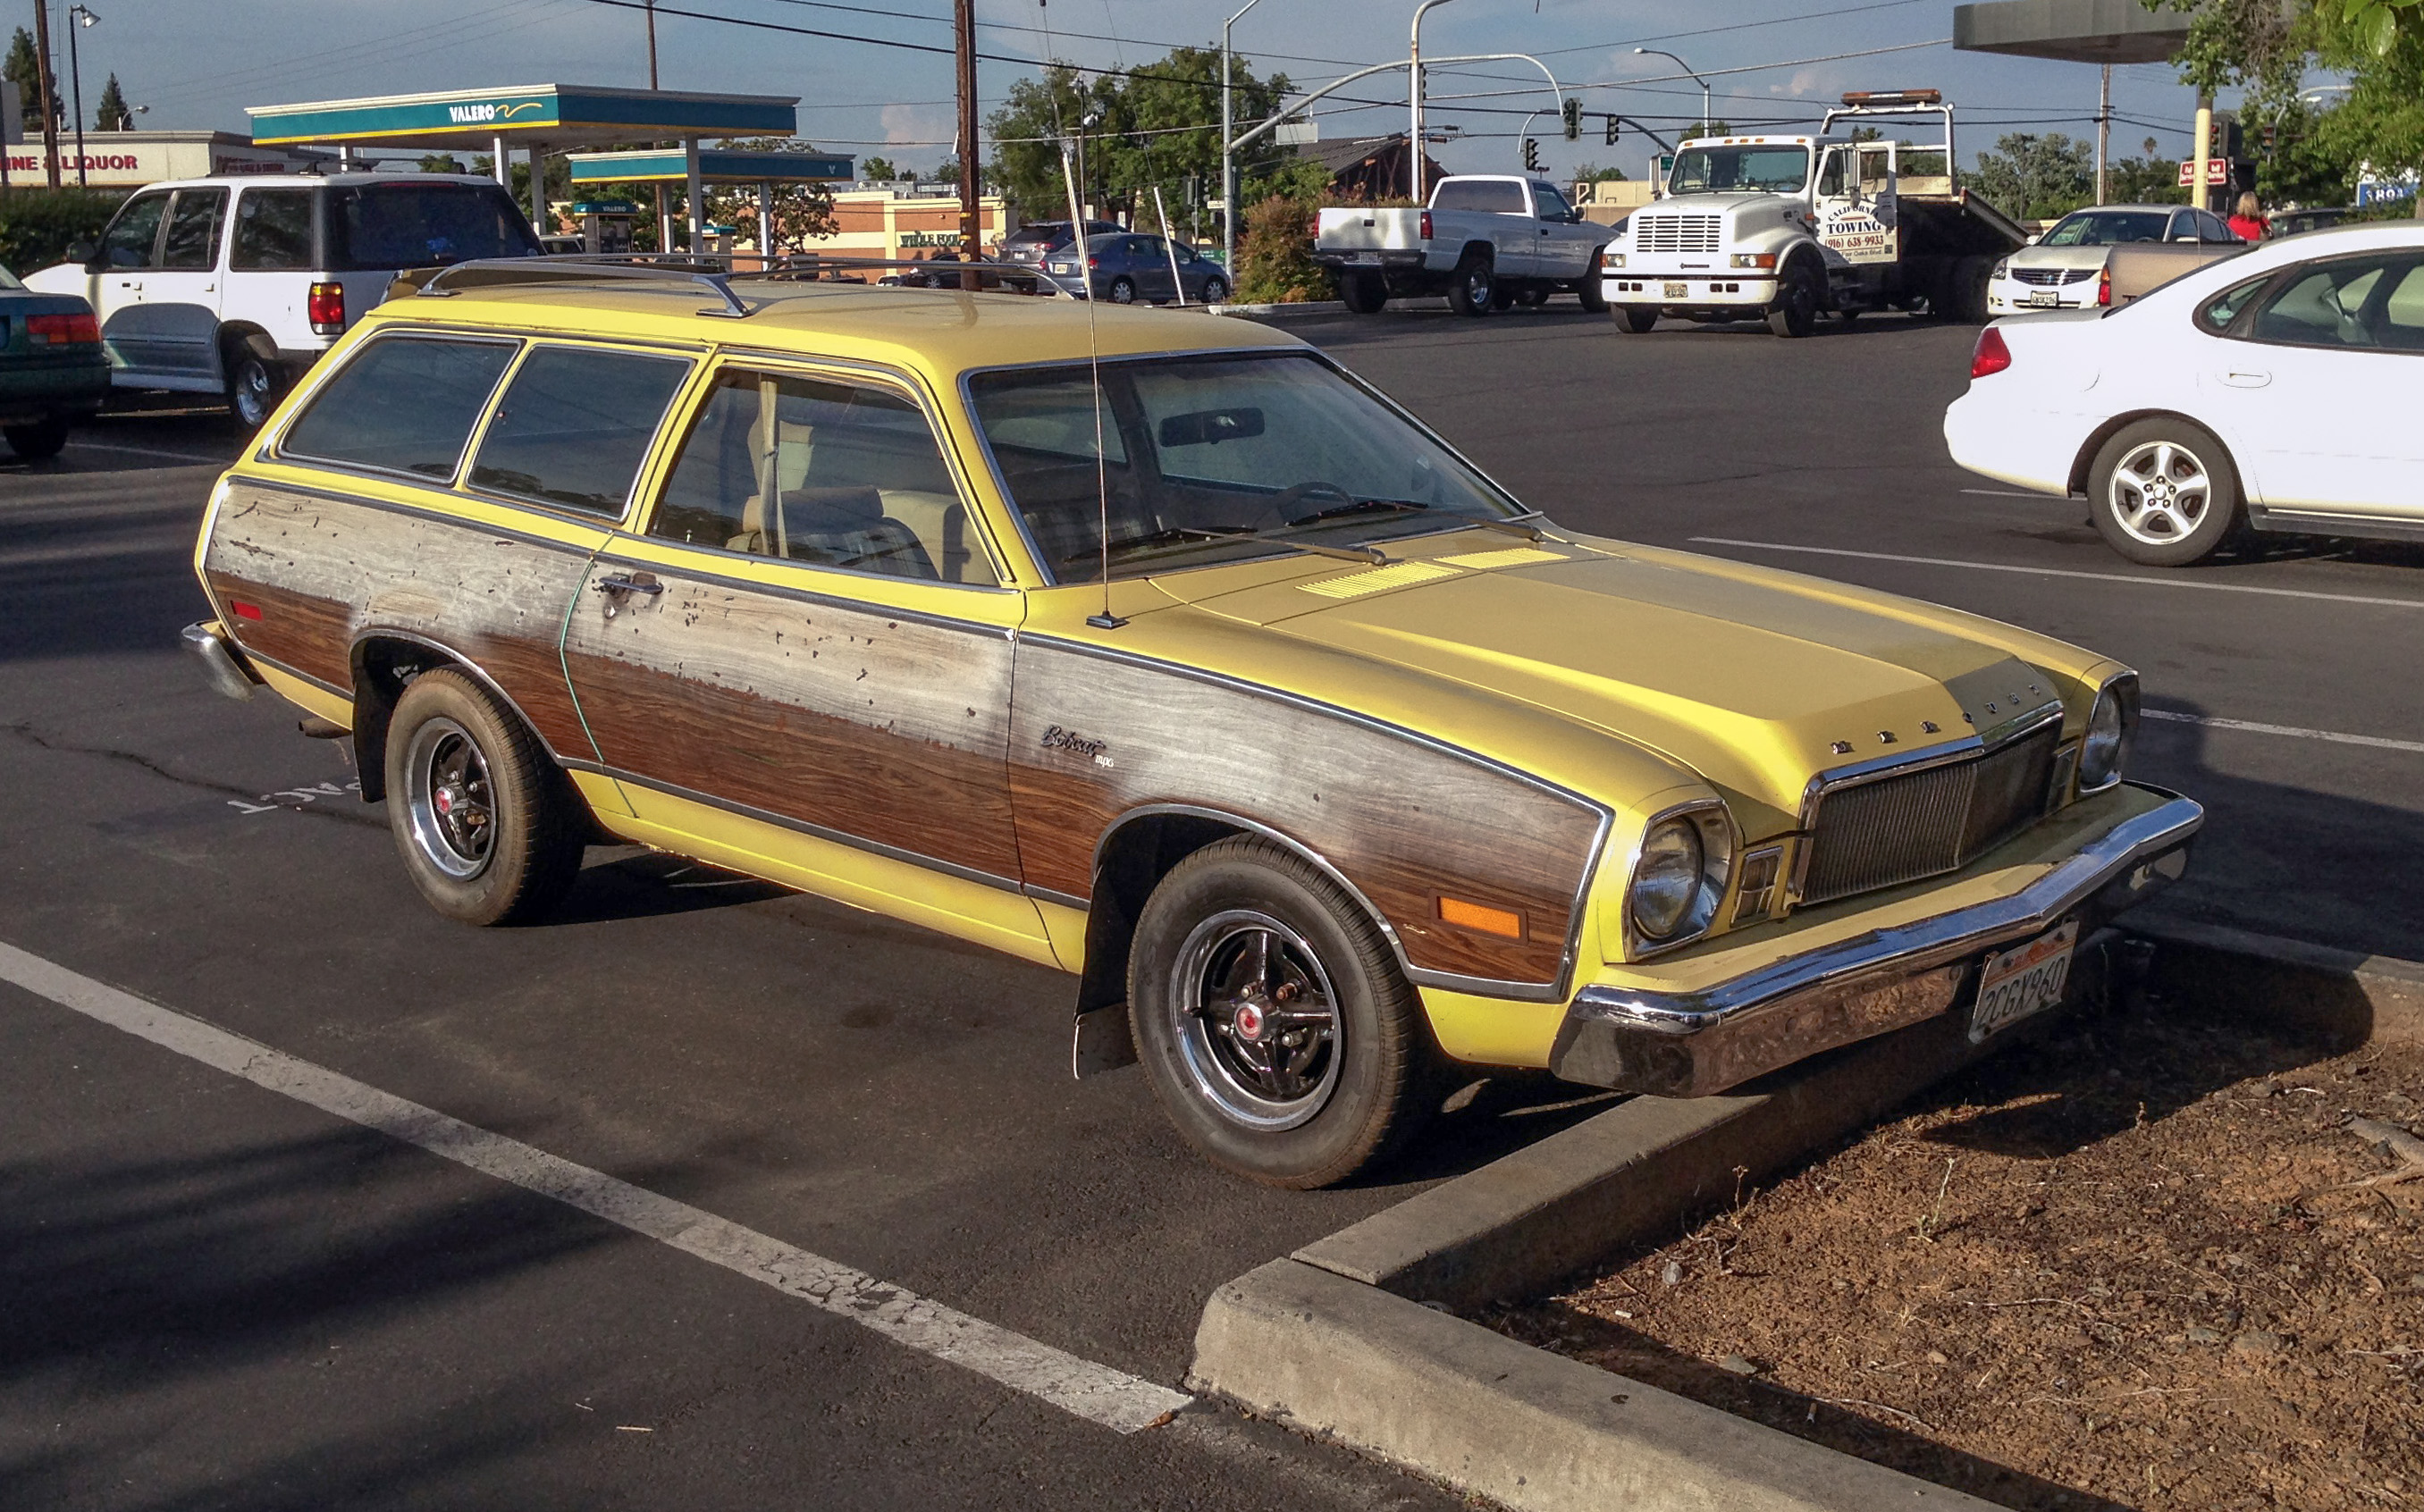
car, vehicle, muscle car, sedan, coupe, antique car, land vehicle, automobile make, automotive exterior, compact car, compact sport utility vehicle